Back to the Beach

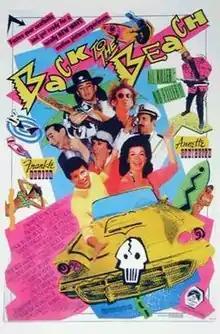
Theatrical release poster

Back to the Beach is a 1987 American comedy film starring Frankie Avalon and Annette Funicello, directed by Lyndall Hobbs. The original music score is composed by Steve Dorff. The film generated a total domestic gross of $13,110,903. It received a "two thumbs up" rating from Siskel and Ebert, who compared it favorably to "Grease".